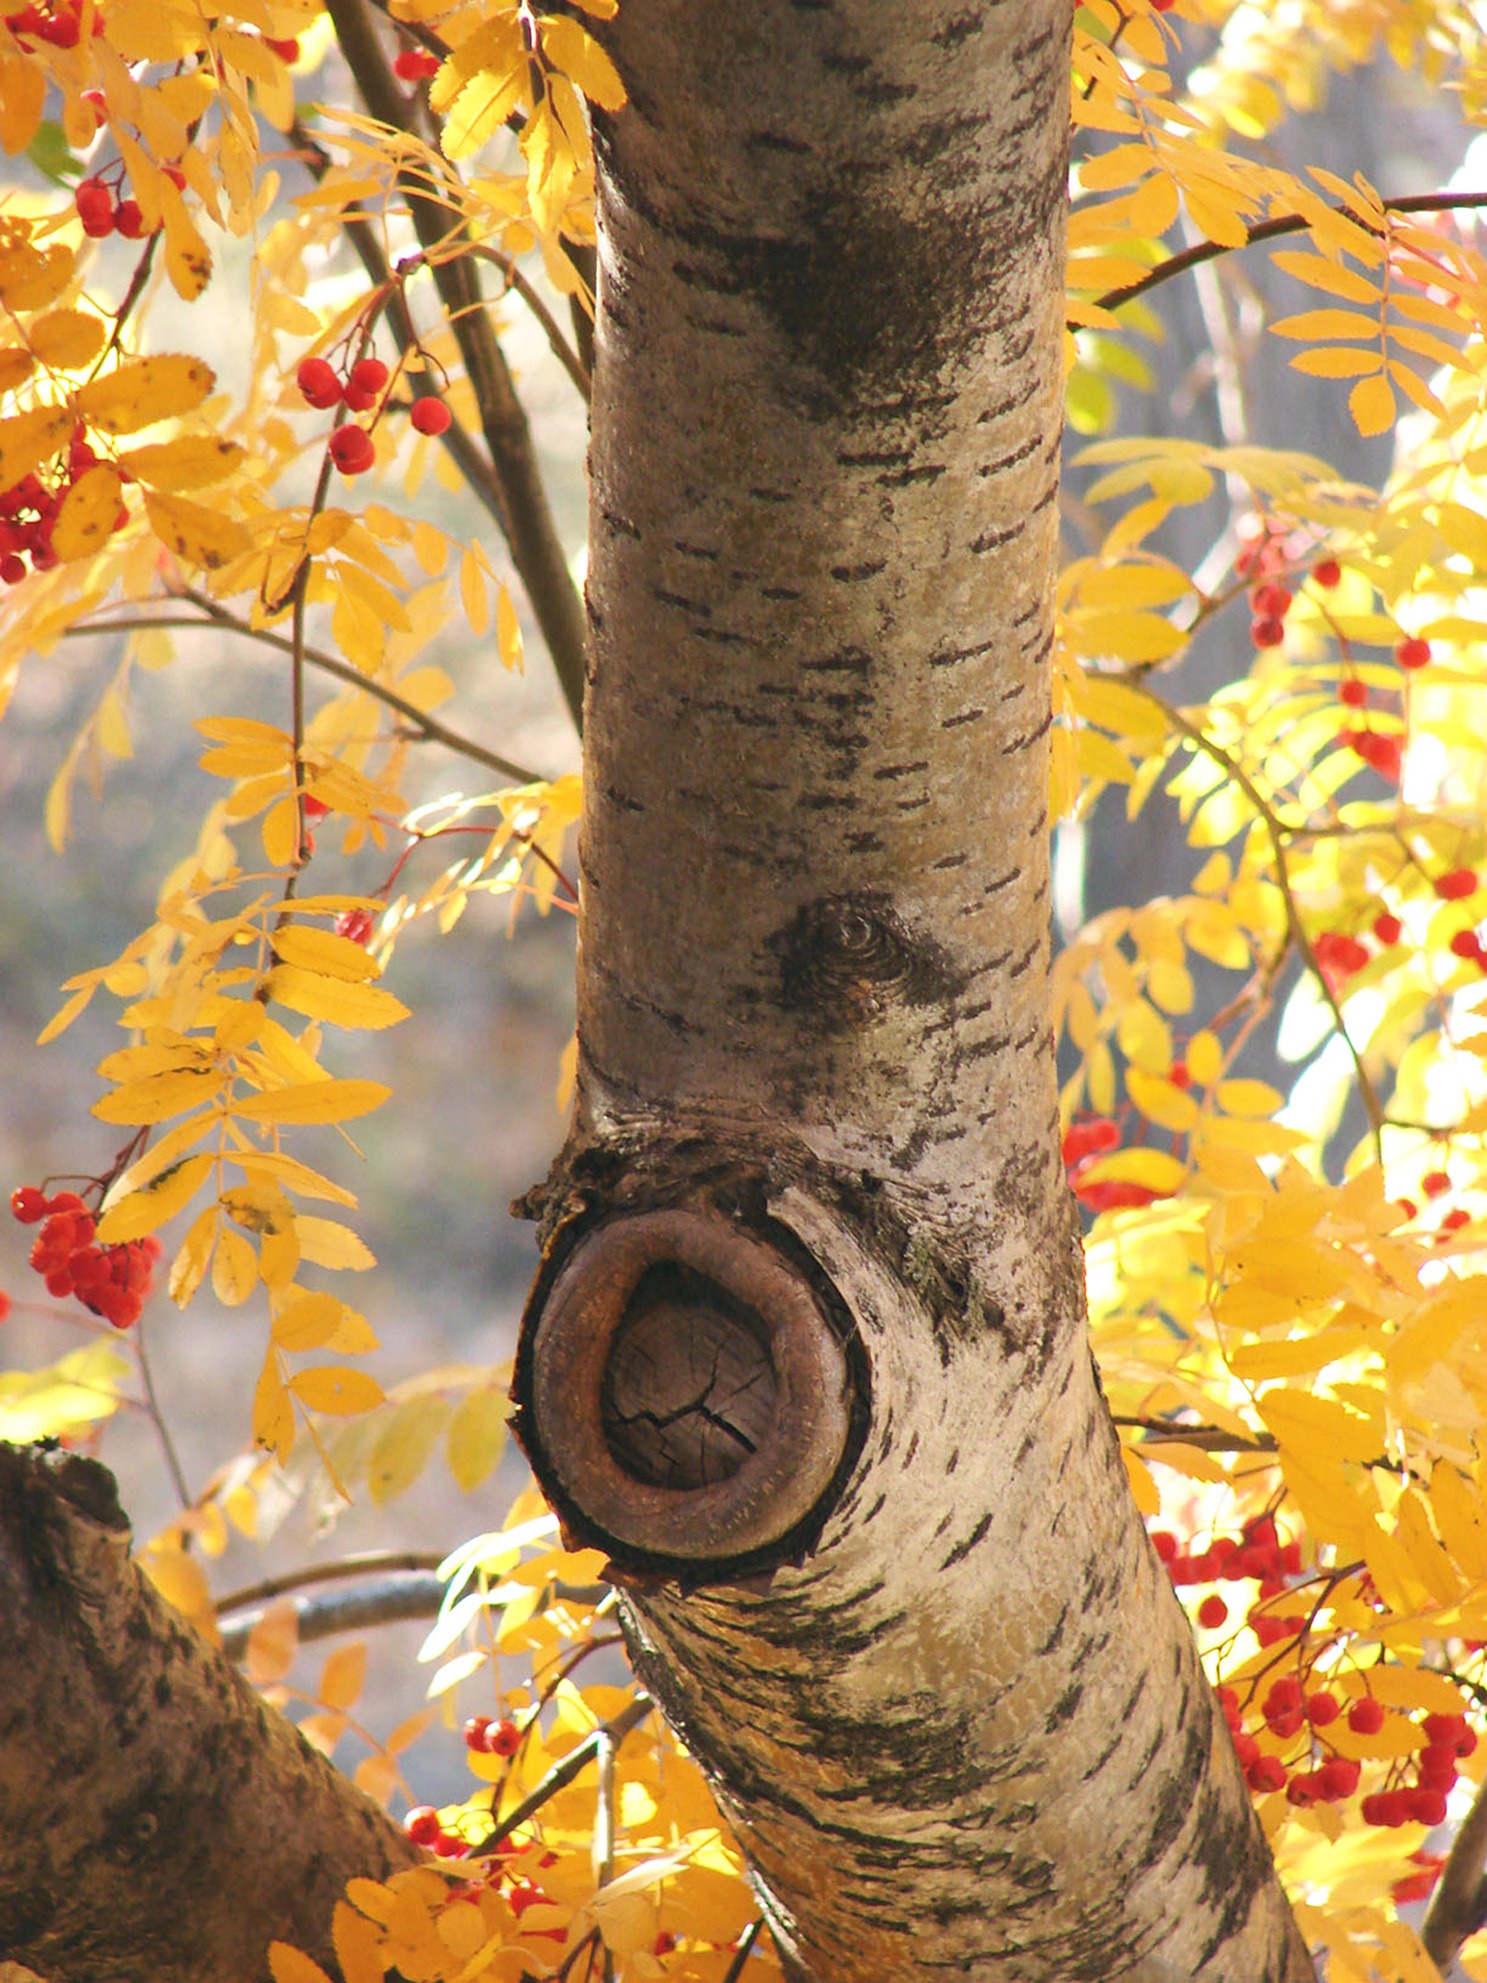
tree, nature, branch, plant, sunlight, leaf, fall, flower, trunk, spring, birch, autumn, colorful, yellow, season, twig, leaves, fall colors, fall leaves, golden autumn, flowering plant, woody plant, land plant